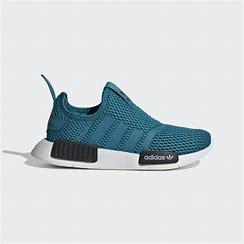
Brand: Adidas
Model: NMD 360